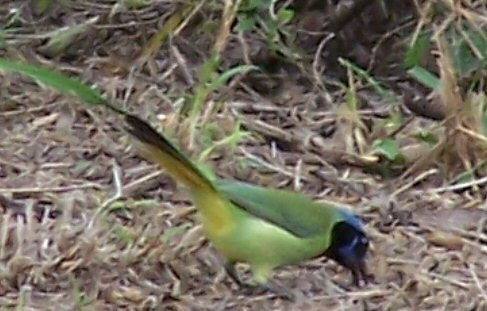
this light green bird, has a bright yellow abdomen and a yellow-green belly, and it has long, decorative green inner rectrices, with a black and blue face and cheek patch surrounding its black bill.
this is a green bird with a yellow tail and a blue and black head.
a small bird with a long tail, and is colored green.
this bird has a yellow body and a black crown.
the bird has a light green belly with green wings and tail and a blue head.
the bird has a pale green belly with a black crown
this bird has wings that are green and has a yellow belly and blue head
this bird has wings that are green and has a yellow belly
this small bird has a blue and black head a light green belly and a darker green back, wings and tail.
this bird has a green back with yellow vent and blue nape.
Species: Green Jay